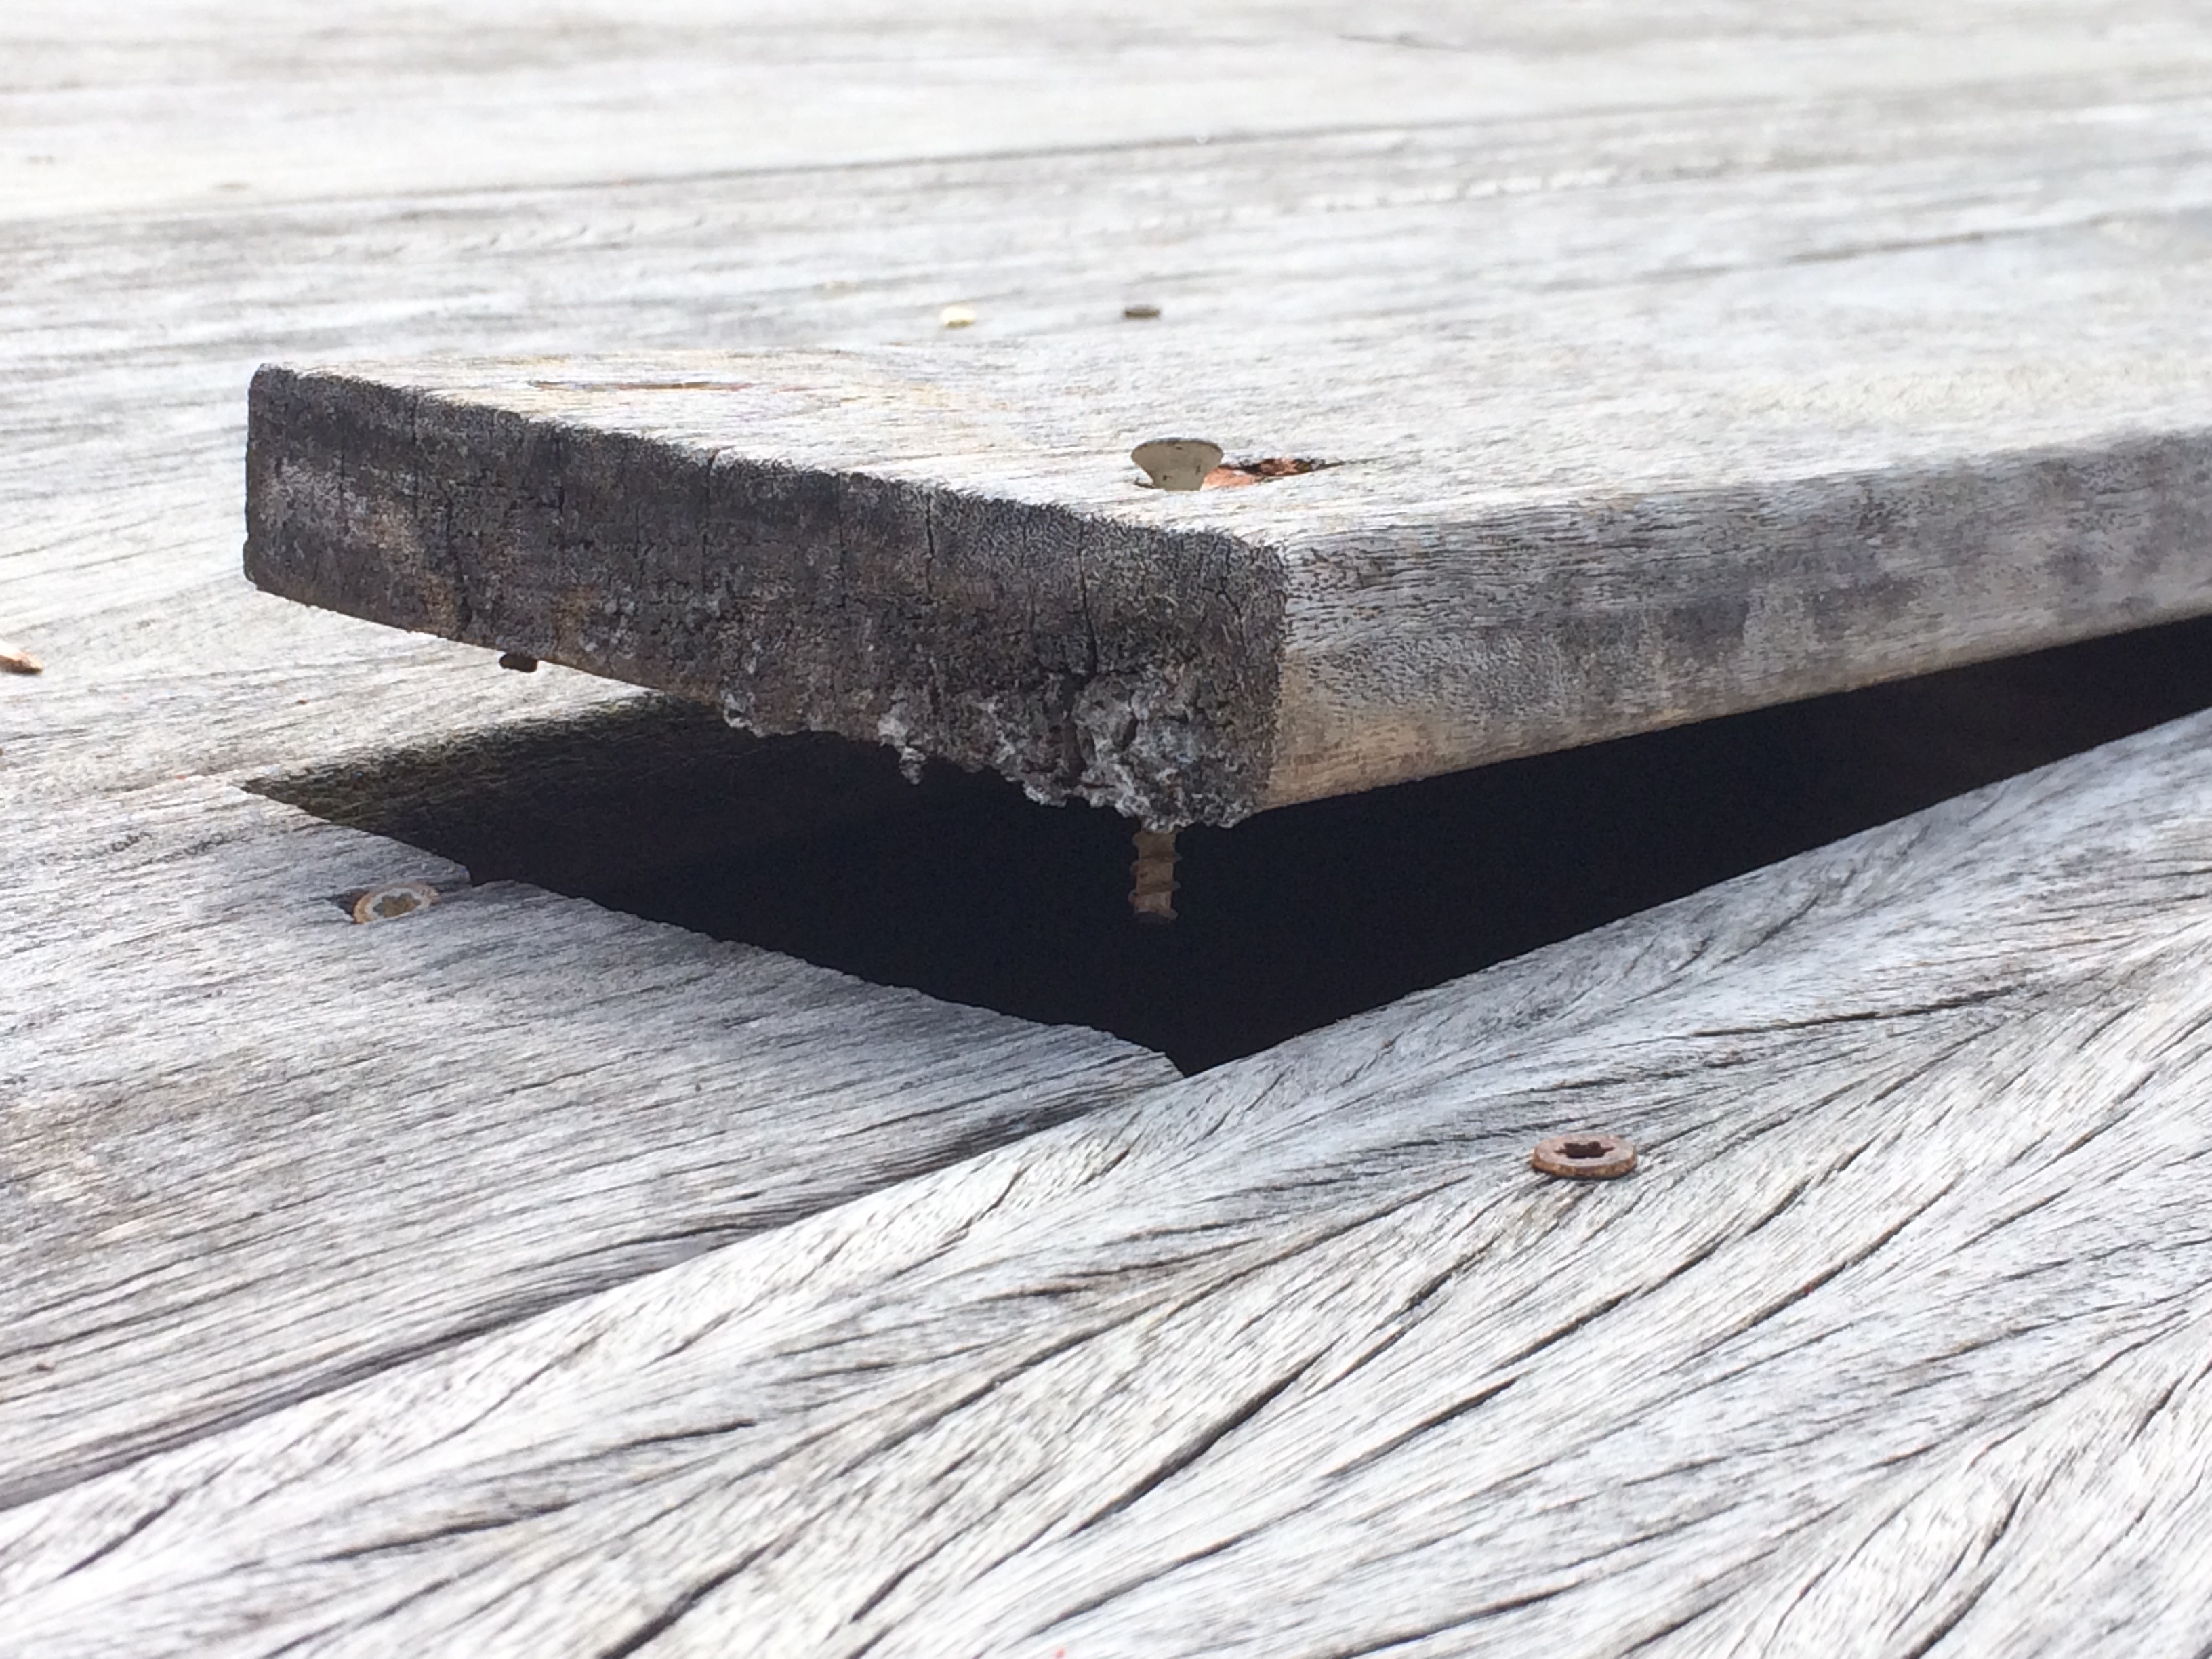
table, wing, deck, wood, plank, floor, patio, furniture, material, hardwood, flooring, plywood, wood deck, laminate flooring